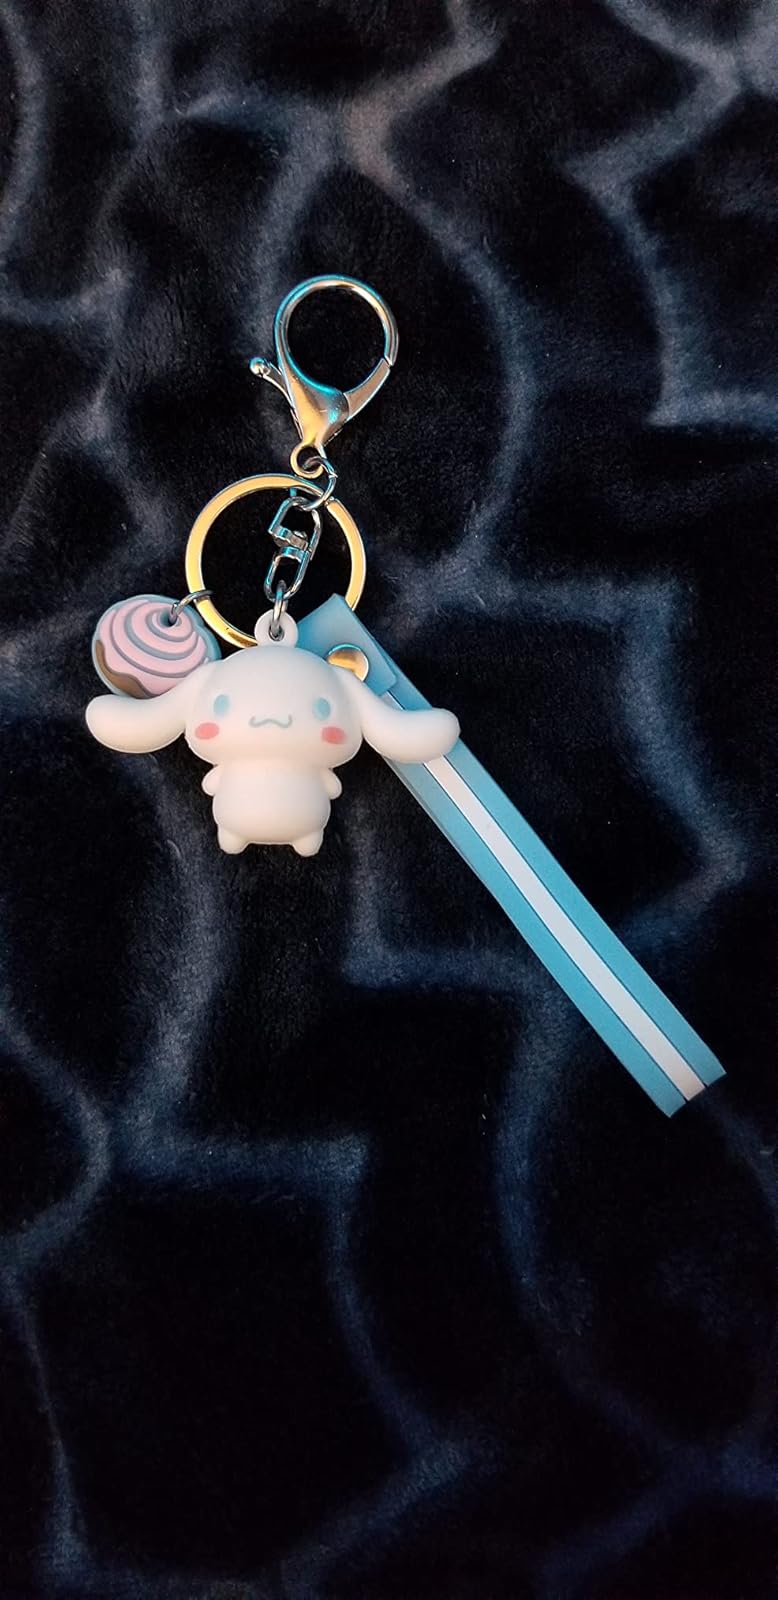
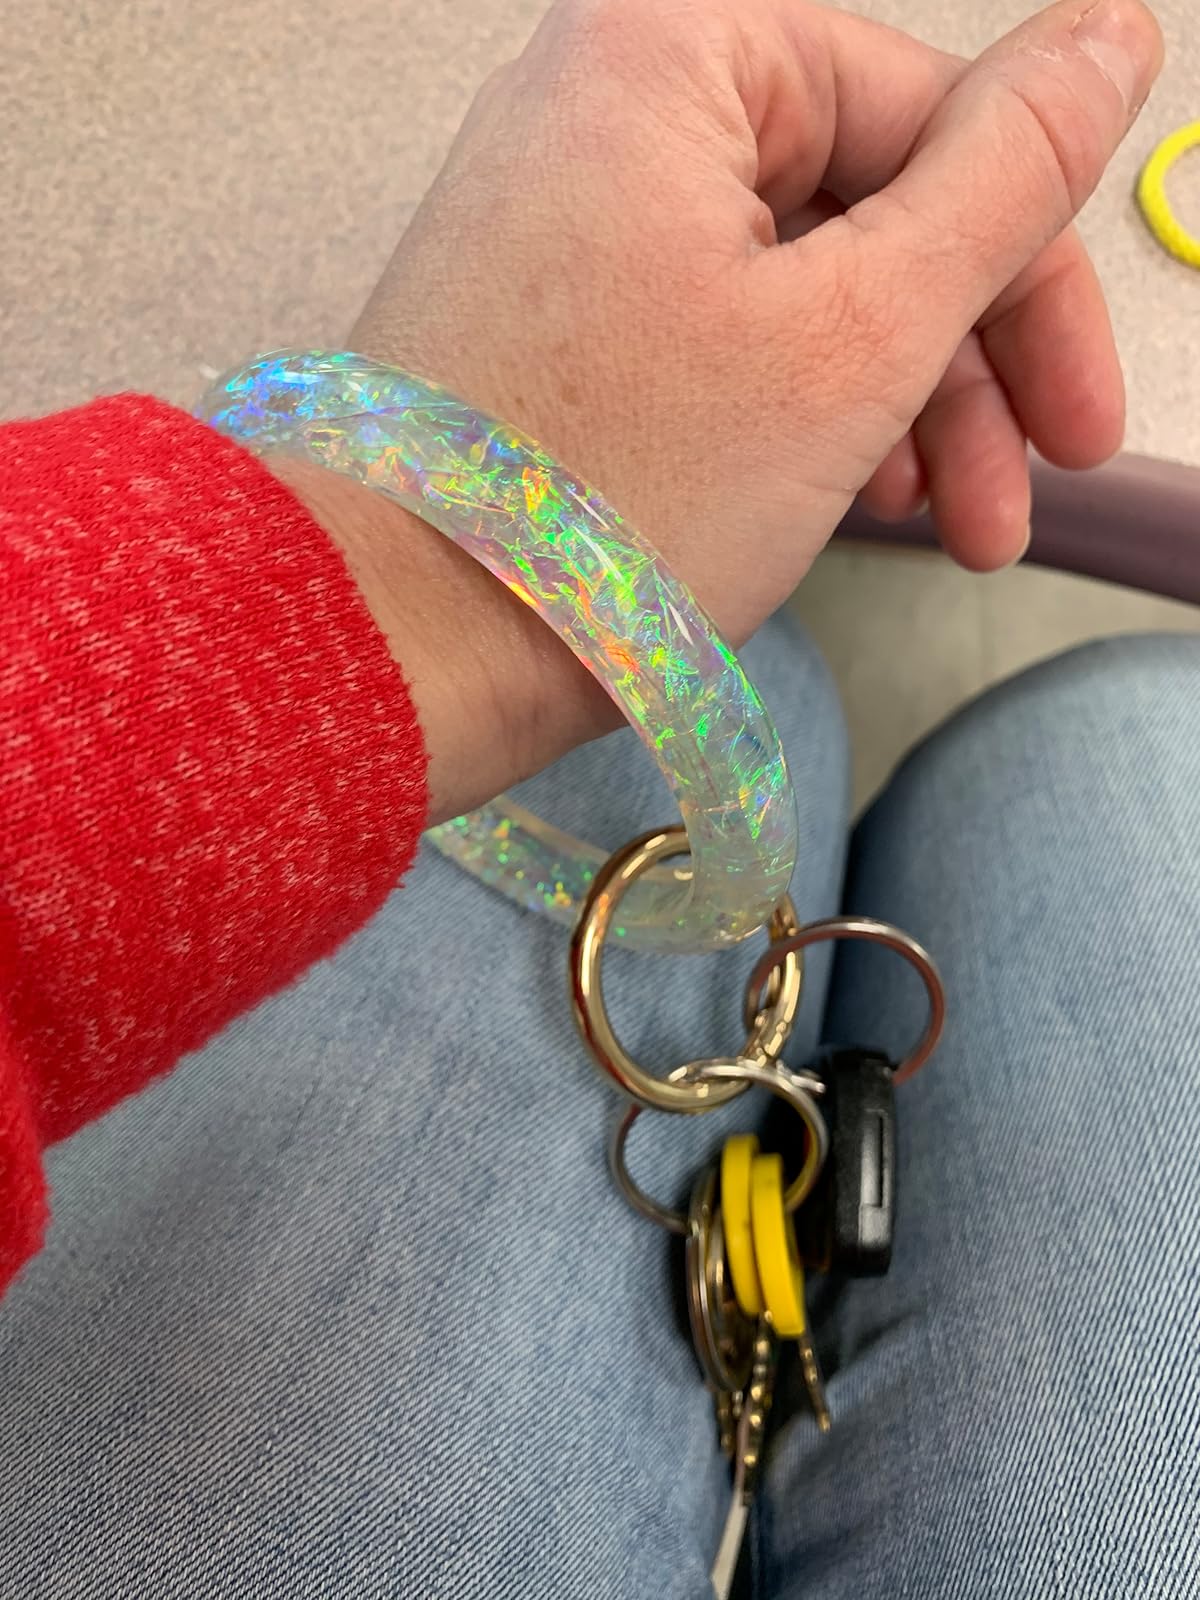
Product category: accessories_keychain
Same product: no